On Broadway (film)

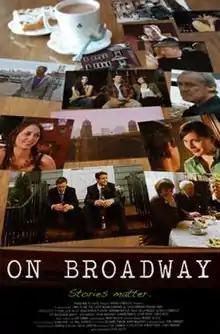
Promotional poster

On Broadway is an independent film, shot in Boston in May 2006, starring Joey McIntyre, Jill Flint, Eliza Dushku, Mike O'Malley, Robert Wahlberg, Amy Poehler and Will Arnett.